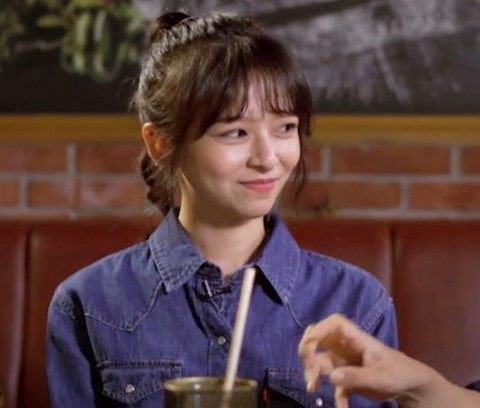
เฉิน เหยียนเฟย

| image = Buffychen.jpg
| caption = เฉินในเดือนพฤศจิกายน พ.ศ. 2563
| native_name = 陳姸霏
| native_name_lang = zh
| birth_name = เฉิน เหยียนเฟย
| birth_place = ไต้หวัน
| alma_mater = Chinese Culture University
| occupation = นักแสดง
| yearsactive = พ.ศ. 2563–ปัจจุบัน
เฉิน เหยียนเฟย (; เกิดวันที่ 9 สิงหาคม พ.ศ. 2543) เป็นนักแสดงหญิงชาวไต้หวัน เริ่มเดบิวต์ในบทบาท เย่าเป่ยเป่ย ในภาพยนตร์ดราม่าเรื่อง "The Silent Forest" (พ.ศ. 2563) ขณะที่ยังเรียนมหาวิทยาลัยอยู่ เฉินได้รับรางวัลนักแสดงหน้าใหม่ยอดเยี่ยมในงานประกาศรางวัล57th Golden Horse Awardsและรางวัลนักแสดงหน้าใหม่ยอดเยี่ยมในงาน23rd Taipei Film Awards จากบทนี้ หลังจากนั้น เฉินได้แสดงในผลงานต่าง ๆ มากมาย รวมถึงภาพยนตร์ดราม่าเรื่อง "Little Big Women" (พ.ศ. 2563) ซีรีส์สืบสวนระทึกขวัญเรื่อง "The Pond" (พ.ศ. 2564) และซีรีส์แฟนตาซีเรื่อง "Twisted Strings" (พ.ศ. 2565) เธอได้รับรางวัล Rising Star of the Year ในงานประกาศรางวัล Asia Contents Awards ครั้งที่ 5 ประจำปี 2566 จากการแสดงเป็น โซอี้ เฉา ในซีรีส์การเมืองระทึกขวัญของ เน็ตฟลิกซ์ เรื่อง "Wave Makers" (พ.ศ. 2566)
== ชีวิตในวัยเด็กและการศึกษา ==
เฉิน เกิดเมื่อวันที่ 9 สิงหาคม พ.ศ. 2543 ในไต้หวัน และโตขึ้นมาพร้อมกับพี่สาว แม่ของเธอทำงานเป็นครูการศึกษาพิเศษที่โรงเรียนมัธยมต้น เฉินเริ่มเรียนรู้การเต้นรำแบบสมัยใหม่ตั้งแต่เด็ก และมีความใฝ่ฝันที่จะเป็นครูสอนเต้น เธอเข้าร่วมทีมเต้นของโรงเรียนประถมและแสดงบนเวทีซึ่งเธอรู้สึกสนุกใจกับประสบการณ์นั้น เฉินใช้เวลามากในการศึกษาที่โรงเรียนประถมและการเรียนในโรงเรียนซึ่งมีการเรียนที่ต้องการมาก เฉินเลือกที่จะสมัครเข้า แทน เฉินได้รับบทบาทนักแสดงเล็ก ๆ น้อย ๆ ในซีรีส์ดราม่าในปีที่สามของโรงเรียนมัธยมต้น ซึ่งทำให้เธอสนใจในการแสดง ความหลงใหลในการแสดงของเธอเติบโตขึ้นหลังจากเรียนการแสดงที่ Hwa Kang หลังจากสำเร็จการศึกษาจากหลักสูตรศิลปะการแสดงที่ Hwa Kang เฉินได้เข้าศึกษาที่Chinese Culture University โดยเรียนเอกการออกแบบโฆษณา แต่ได้พักการเรียนในช่วงปีแรกของเธอในปี พ.ศ. 2563 หลังจากที่เธอได้รับบทเป็นนักแสดงในภาพยนตร์ละครเรื่อง"The Silent Forest"ซึ่งตรงกับช่วงสอบ
== อาชีพ ==
ในปี พ.ศ. 2563 เฉินได้ออดิชั่นและได้รับบทบาทที่ทำให้เธอโด่งดังคือบทบาท เหยาเป่ยเป่ย เด็กสาววัยรุ่นหูหนวกที่ถูกเพื่อนร่วมชั้นล่วงละเมิดทางเพศในภาพยนตร์เรื่อง"The Silent Forest" ในการเตรียมความพร้อมสำหรับบทบาทของเธอ เฉินใช้เวลาสามเดือนในการเรียนรู้ภาษามือ การแสดงของเธอซึ่งถ่ายทอดความตึงเครียดและความรู้สึกโศกเศร้าโดยไม่มีบทพูดได้รับเสียงชื่นชมในเชิงบวก และเธอได้รับรางวัลนักแสดงหน้าใหม่ยอดเยี่ยมในงาน Golden Horse Awards ครั้งที่ 57และรางวัลนักแสดงหน้าใหม่ยอดเยี่ยมในงาน Taipei Film Awards ครั้งที่ 23ด้วยบทบาทนี้ เฉินยังแสดงในภาพยนตร์ดราม่า เรื่อง "Little Big Women"ร่วมกับChen Shu-fang|เฉิน ซู่ฟาง, Hsieh Ying-xuan|เซี่ย หยิงซวน, Vivian Hsu|วิเวียน ซูและ ซึ่งเธอรับบทเป็น ยาง อี้เชิง ลูกสาวกบฏของตัวละครของ วิเวียน ซู ซึ่งวางแผนที่จะไปเรียนต่อต่างประเทศอย่างไม่เต็มใจในปีเดียวกัน เธอเข้าร่วมการถ่ายทำภาพยนตร์เรื่อง"Little Big Women" ห้าวันหลังจากถ่ายทำภาพยนตร์เรื่อง "The Silent Forest"เสร็จ
หลังจากการแสดงที่เป็นจุดเปลี่ยนของเฉิน เธอเริ่มได้รับข้อเสนอให้แสดงภาพยนตร์ และได้เซ็นสัญญากับเอเจนซี่เพื่อเปิดตัวอย่างเป็นทางการในฐานะนักแสดง แม้ว่าจะเผชิญกับความสงสัยจากแม่ของเธอเกี่ยวกับการตัดสินใจที่จะทำอาชีพเป็นนักแสดงในช่วงแรก ๆ ในปี พ.ศ. 2564 เฉินได้รับบทบาทสำคัญทางโทรทัศน์เป็นครั้งแรกในบท อา นิ ซึ่งเป็นตัวเอกหญิงและนักเรียนที่มีพฤติกรรมแปลกประหลาด ผู้ที่บังเอิญทำให้เกิดเหตุการณ์การเดินทางข้ามเวลาในอุบัติเหตุทางรถยนต์ ในซีรีส์ระทึกขวัญแนวสืบสวน ' เธอยังปรากฏตัวในบทบาทที่ปรากฏเป็นประจำในซีรีส์แนววิทยาศาสตร์ในบทนักเรียนหญิงที่ตั้งครรภ์และถูกบังคับให้ทำแท้งตามคำขอของแม่ของเธอ ' และมีบทบาทรองลงมาคือ เธอยังปรากฏตัวในบทลูกสาวของตัวละครในซีรีส์แนวอาชญากรรมระทึกขวัญ ' เฉินยังแสดงนำในภาพยนตร์สั้นเปิดตัวเรื่อง "Be My Quarantine"ที่งาน Kaohsiung Film Festival|2021 Kaohsiung Film Festival และในมิวสิกวิดีโอเพลง"Honey Ginseng"ของ Oaeen ร่วมกับ Miao Ke-li
ในปี พ.ศ. 2565 เฉินได้รับบทบาทที่ปรากฏเป็นประจำในบท เหวินเหวิน เด็กสาวเป็นใบ้ที่ถูกกักขังโดย Lee Kang-shengตัวละครในคุกใต้ดินตั้งแต่ยังเด็กในซีรีส์แนวแฟนตาซี ' เธอได้รับการเสนอชื่อเข้าชิงรางวัลนักแสดงหน้าใหม่ยอดเยี่ยมและนักแสดงสมทบหญิงยอดเยี่ยมจากบทบาทนี้ในงานประกาศรางวัล Asia Contents Awards|4th Asia Contents Awards ครั้งที่ 4 เฉินได้รับบทนำอีกครั้งในบท โซอี้ เชา ลูกสาวผู้บริสุทธิ์ของผู้สมัครชิงตำแหน่งประธานาธิบดีที่ถูกดึงเข้าไปในเรื่องอื้อฉาวทางการเมือง ในซีรีส์ระทึกขวัญทางการเมืองของ เน็ตฟลิกซ์ เรื่อง "Wave Makers" ในปี พ.ศ. 2566 ร่วมแสดงกับ เซี่ย อิงซวน, จาก หวง, กิงเกิล หวัง, และ เหลียง ไต้ การแสดงของเธอได้รับความชื่นชม เธอได้รับรางวัล Rising Star of the Year และเสนอชื่อเข้าชิงรางวัลนักแสดงสนับสนุนยอดเยี่ยมในงาน 2023 Asia Contents Awards & Global OTT Awards|5th Asia Contents Awards & Global OTT Awards ในปี พ.ศ. 2567 เฉินได้รับบทบาทสมทบในบทเซียวติง ลูกน้องงานของตัวละครของเกร็ก ซู ในบาร์คาราโอเกะในภาพยนตร์โรแมนซ์ไต้หวัน-ญี่ปุ่น"18×2 Beyond Youthful Days" เธอยังได้รับบทนำในซีรีส์แฟนตาซีของ เน็ตฟลิกซ์ เรื่อง "Agent from Above" และในซีรีส์ลึกลับแนวสืบสวนของ "Million-follower Detective"
== ชีวิตส่วนตัว ==
เธออาศัยอยู่ที่กรุงไทเป
== ผลงาน ==
=== ภาพยนตร์ ===
| class="wikitable"
|-
! ปี
! ชื่อเรื่อง
! บทบาท
! หมายเหตุ
|-
| rowspan = "2"|2020
| "The Silent Forest"
| เหยาเป่ยเป่ย (姚貝貝)
|
|-
| "Little Big Women"
| ยาง อี้เชิง Yang (楊奕澄)
|
|-
| 2024
| "18×2 Beyond Youthful Days"
| เซียวถิง (小婷)
|
|
=== ละครโทรทัศน์ ===
| class="wikitable"
|-
! ปี
! ชื่อ
! บทบาท
! หมายเหตุ
|-
| 2016
| '
| เฮือนเฮือน (歡歡)
| บทบาทแขก
|-
| rowspan = "3" |2021
| '
| อา นิ (阿妮)
| บทบาทหลัก
|-
| '
| กู่เป่ยเป่ย (古貝貝)
| บทบาทสมทบ
|-
| '
| เฉาชิง (曹晴)
| บทบาทแขก
|-
| 2022
| '
| เวิน เวิน (文文)
| บทบาทสมทบ
|-
| 2023
| "Wave Makers"
| โซอี้ เฉา (趙蓉之)
| บทบาทหลัก
|-
| 2024
| "The Victims' Game"
| เซียว เจียหยุน (蕭家穎)
| บทบาทสมทบ (ฤดูกาล 2)
|-
|
| "Agent from Above"
| เย่ซีหลิง (葉芝苓)
| บทบาทหลัก
|-
|
| "Million-follower Detective"
|
| บทบาทหลัก
|
== รางวัลและการเสนอชื่อเข้าชิง ==
| class="wikitable plainrowheaders"
|-
! ปี
! รางวัล
! หมวดหมู่
! งาน
! ผลลัพธ์
! อ้างอิง
|-
| 2020
| 57th Golden Horse Awards
| Golden Horse Award for Best New Performer|Best New Performer
| rowspan = "6" | "The Silent Forest"
|
|
|-
| rowspan = "5"|2021
| 2nd Taiwan Film Critics Society Awards
| Best Actress
|
|
|-
| rowspan = "2"| 12th Youth Film Manual Annual Ceremony
| Yearly New Performer
|
| rowspan = "2"|
|-
| Yearly Actress
|
|-
| 15th Asian Film Awards
| Asian Film Award for Best Newcomer|Best Newcomer
|
|
|-
| Taipei Film Awards|23rd Taipei Film Awards
| Best New Talent
|
|
|-
| rowspan = "2"|2022
| rowspan = "2"|Asia Contents Awards|4th Asia Contents Awards
| Best New Actress
| rowspan = "2"|'
|
| rowspan = "2"|
|-
| Best Supporting Actress
|
|-
| rowspan = "2"|2023
| rowspan = "2"|2023 Asia Contents Awards & Global OTT Awards|5th Asia Contents Awards & Global OTT Awards
|Best Supporting Actress
| rowspan = "2"|"Wave Makers"
|
|
|-
|Rising Star of the Year
|
|
|-
|
== อ้างอิง ==
== แหล่งข้อมูลอื่น ==
*
หมวดหมู่:บุคคลที่เกิดในปี พ.ศ. 2543
หมวดหมู่:บุคคลที่ยังมีชีวิตอยู่
หมวดหมู่:นักแสดงภาพยนตร์หญิงชาวไต้หวัน